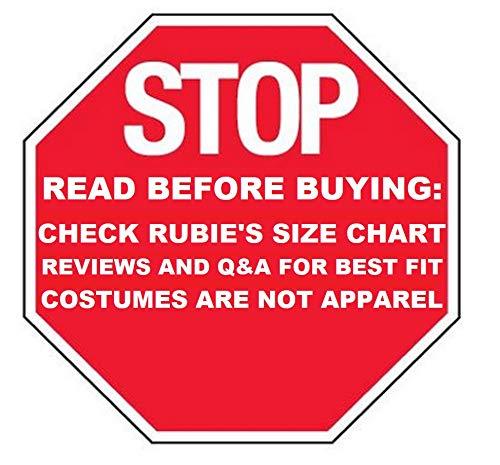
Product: Rubies Rosebud Angel Child Costume, Small, One Color
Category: Toys & Games | Dress Up & Pretend Play | Costumes
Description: Child's Rosebud Angel costume includes dress, wings, and halo.
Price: $27.40
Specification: ProductDimensions:12x10x2inches|ItemWeight:0.96ounces|ShippingWeight:13.4ounces(Viewshippingratesandpolicies)|DomesticShipping:ItemcanbeshippedwithinU.S.|InternationalShipping:ThisitemcanbeshippedtoselectcountriesoutsideoftheU.S.LearnMore|ASIN:B003IILLYU|Itemmodelnumber:882749_S|Manufacturerrecommendedage:36months-4years